Gun turret

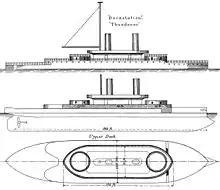
HMS "Thunderer", right elevation and plan from Brassey's Naval Annual, 1888

Including the guns, the turret weighed approximately ; the entire weight rested on an iron spindle that had to be jacked up using a wedge before the turret was free to rotate. The spindle was in diameter which gave it ten times the strength needed in preventing the turret from sliding sideways.